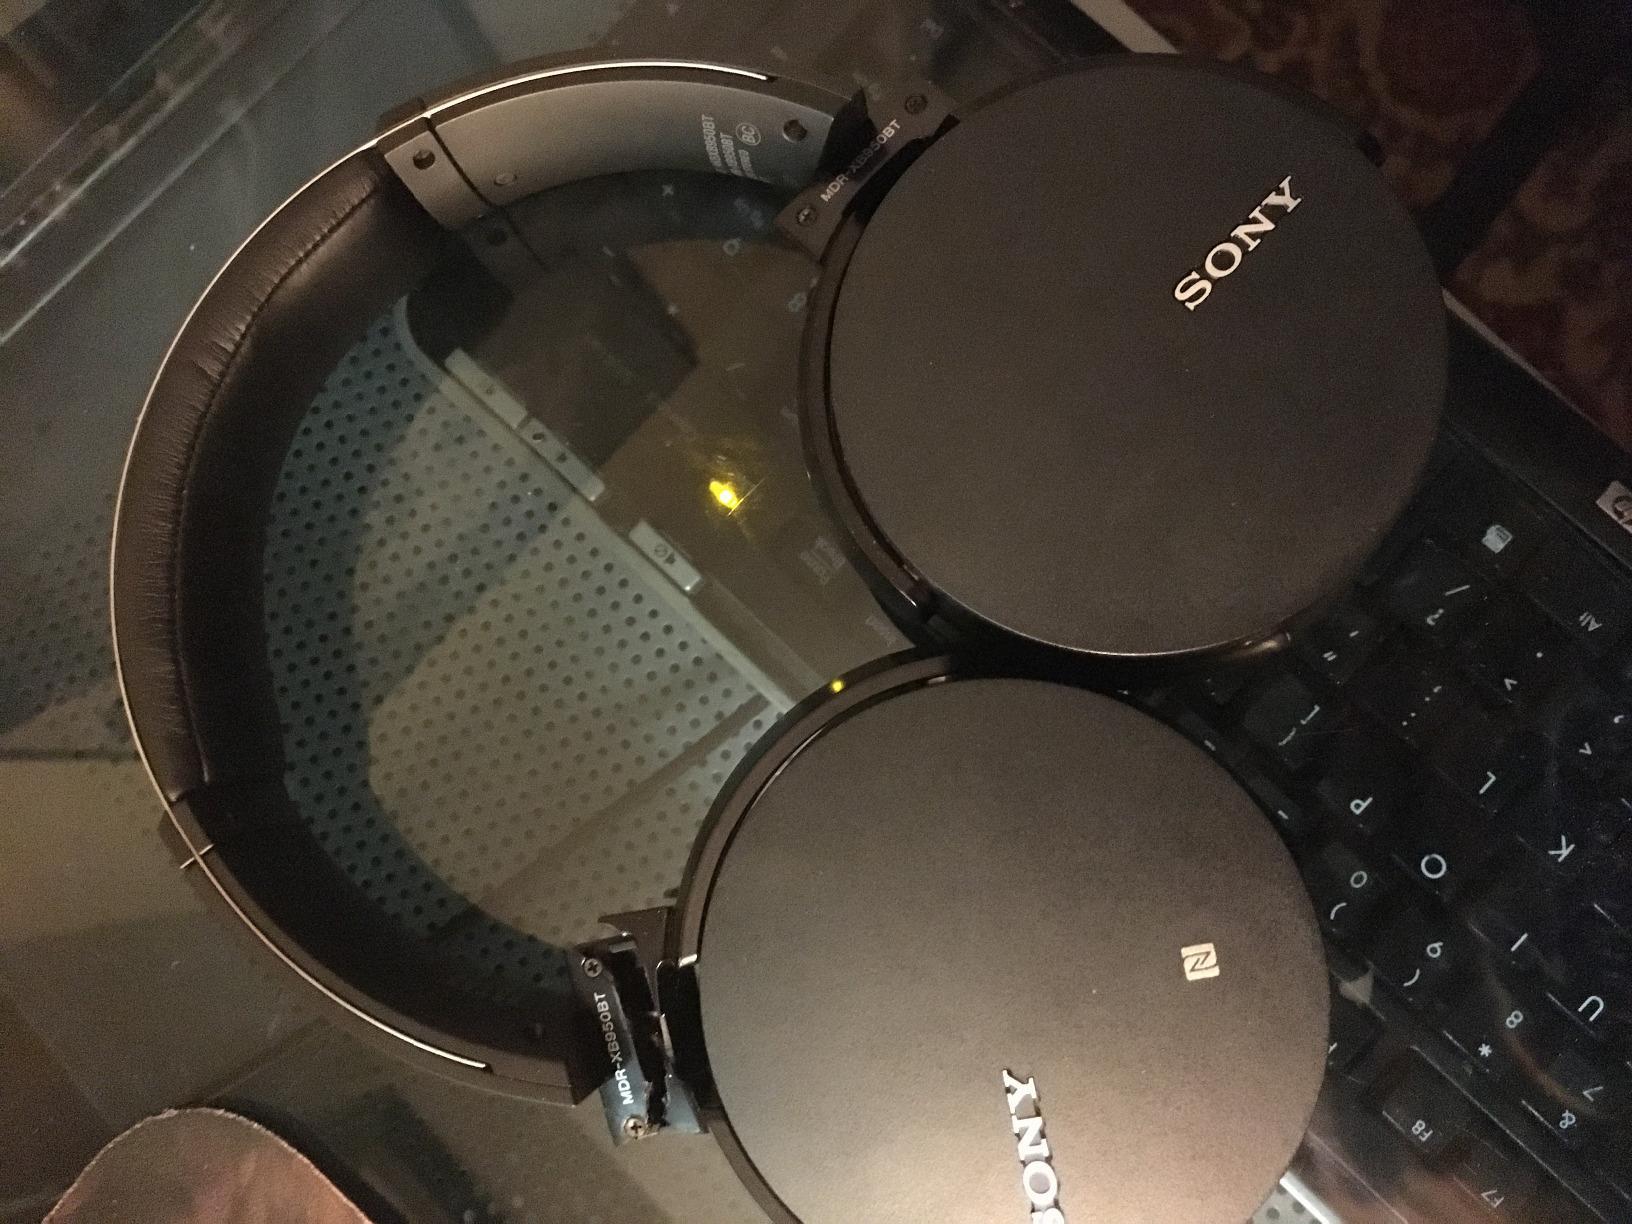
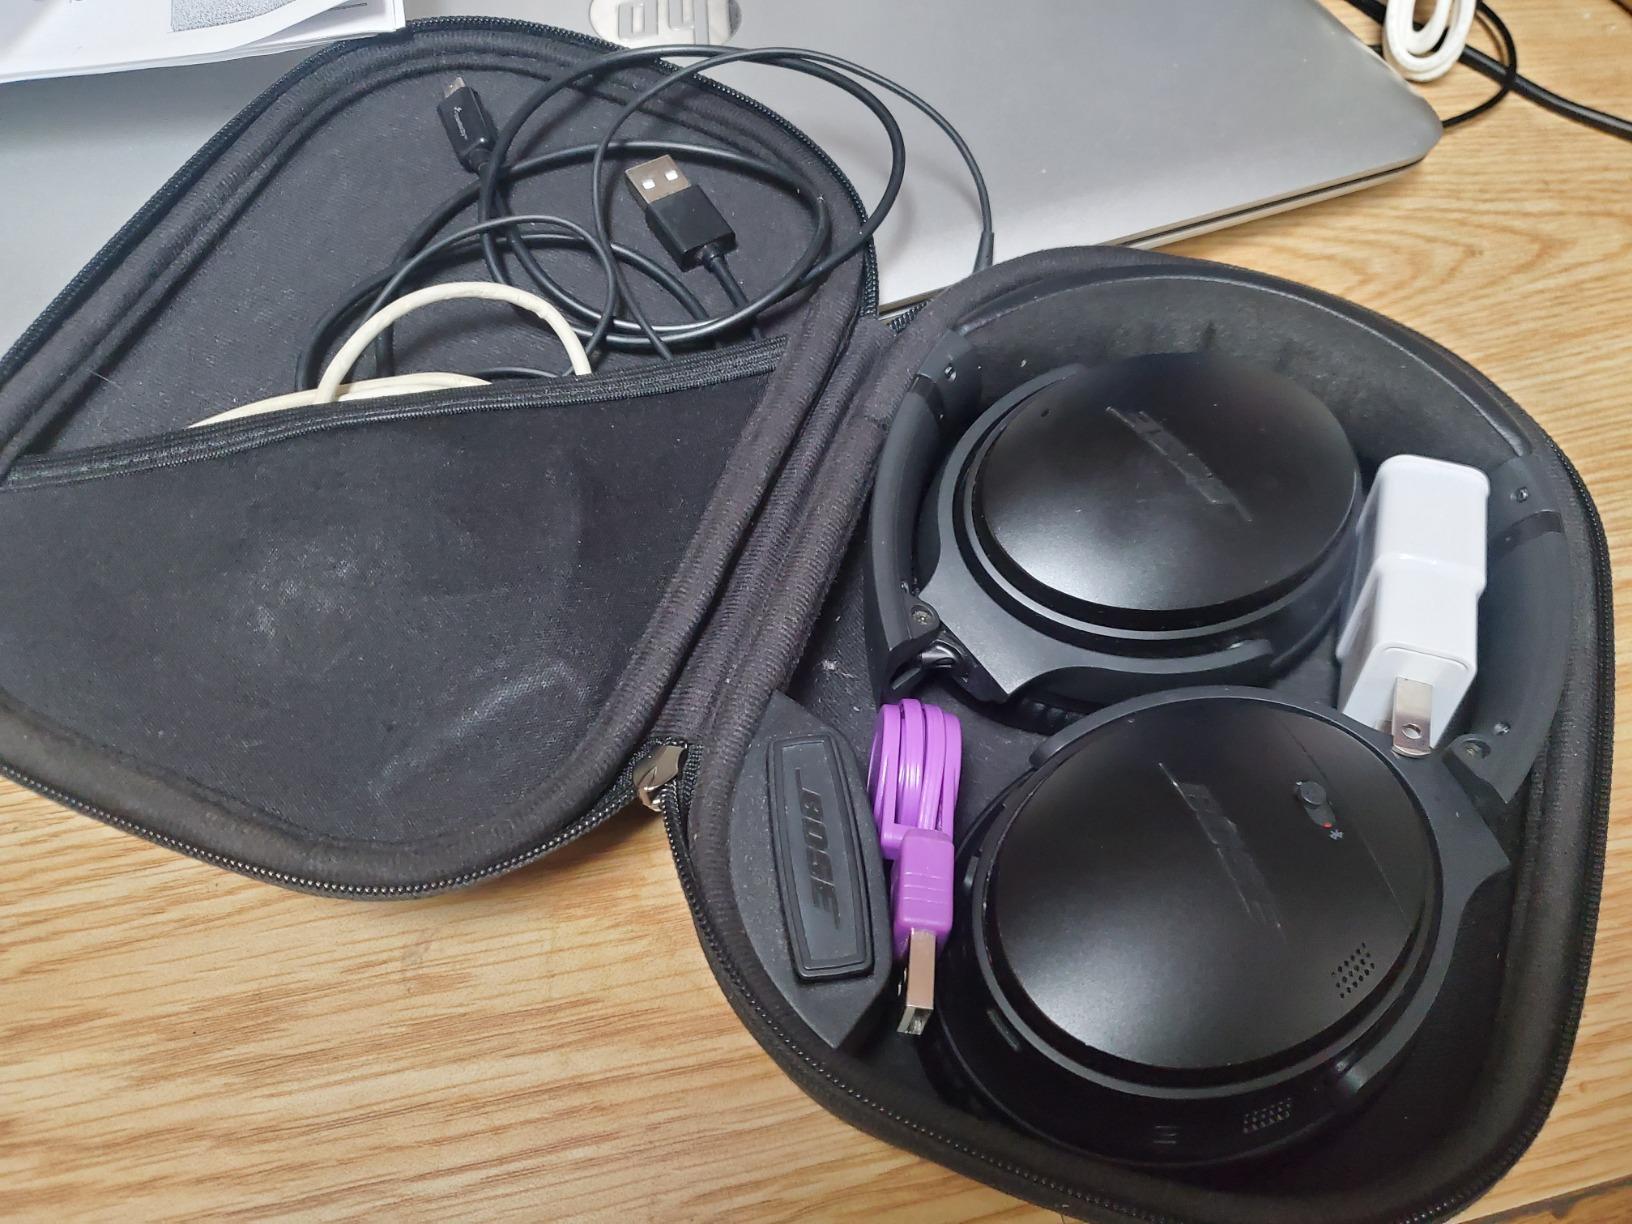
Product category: headphones
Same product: no